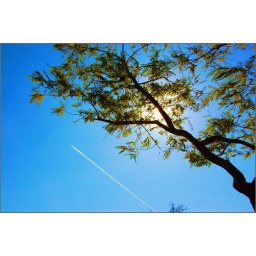
" Iron bird in the sky "...